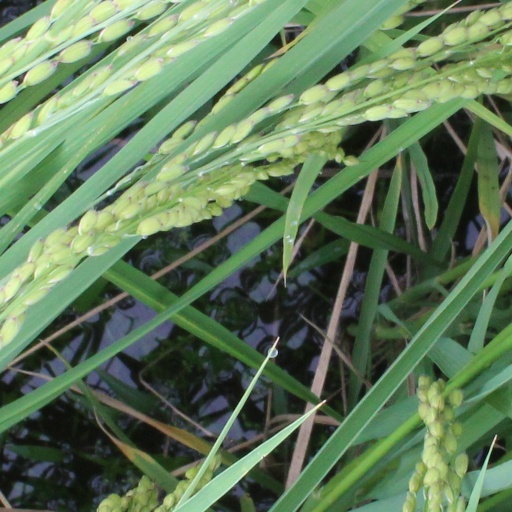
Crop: rice